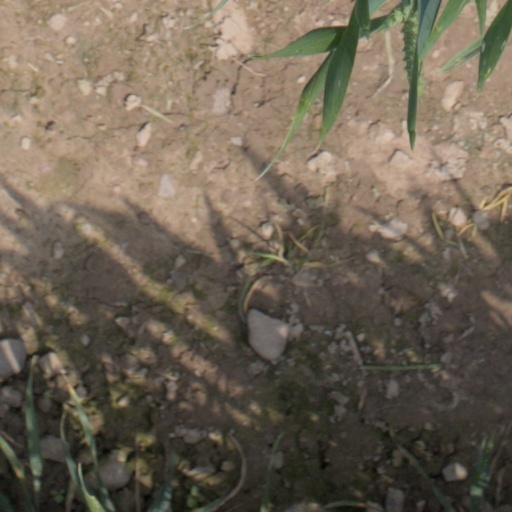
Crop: wheat